Swimming at the 2013 World Aquatics Championships – Men's 400 metre individual medley

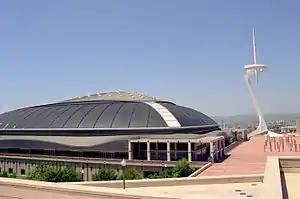
Barcelona Palau San Jordi

The men's 400 metre individual medley event in swimming at the 2013 World Aquatics Championships took place on 4 August at the Palau Sant Jordi in Barcelona, Spain.